Metropolitan France

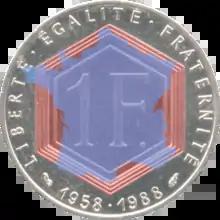
"l'Hexagone" illustrated by overlaying the outline of mainland France with a regular hexagon on the 1988 Charles de Gaulle commemorative 1 franc coin (celebrating the 30th anniversary of the Fifth Republic). Going counterclockwise from the northwest/top-left, the sides of the hexagon are: 1. the Channel coast, 2. the Atlantic coast, 3. the Pyrenees (border with Spain), 4. the Mediterranean coast, 5. the eastern border (Alps, Jura and Upper Rhine; Monaco to Karlsruhe), and 6. the northeastern border (German Rhineland, Belgium, and Luxembourg; Karlsruhe to Dunkirk).

Today, some people in Overseas France object to the use of the term "la France métropolitaine" due to its colonial history. They prefer to call it "the European territory of France", as the Treaties of the European Union do. Likewise, they oppose treating overseas France and metropolitan France as separate entities. For example, INSEE used to calculate its statistics (demography, economy, etc.) for metropolitan France only, and to analyze separate statistics for the overseas departments and territories. People in the overseas departments have opposed this separate treatment, arguing that the then four overseas departments were fully part of France.